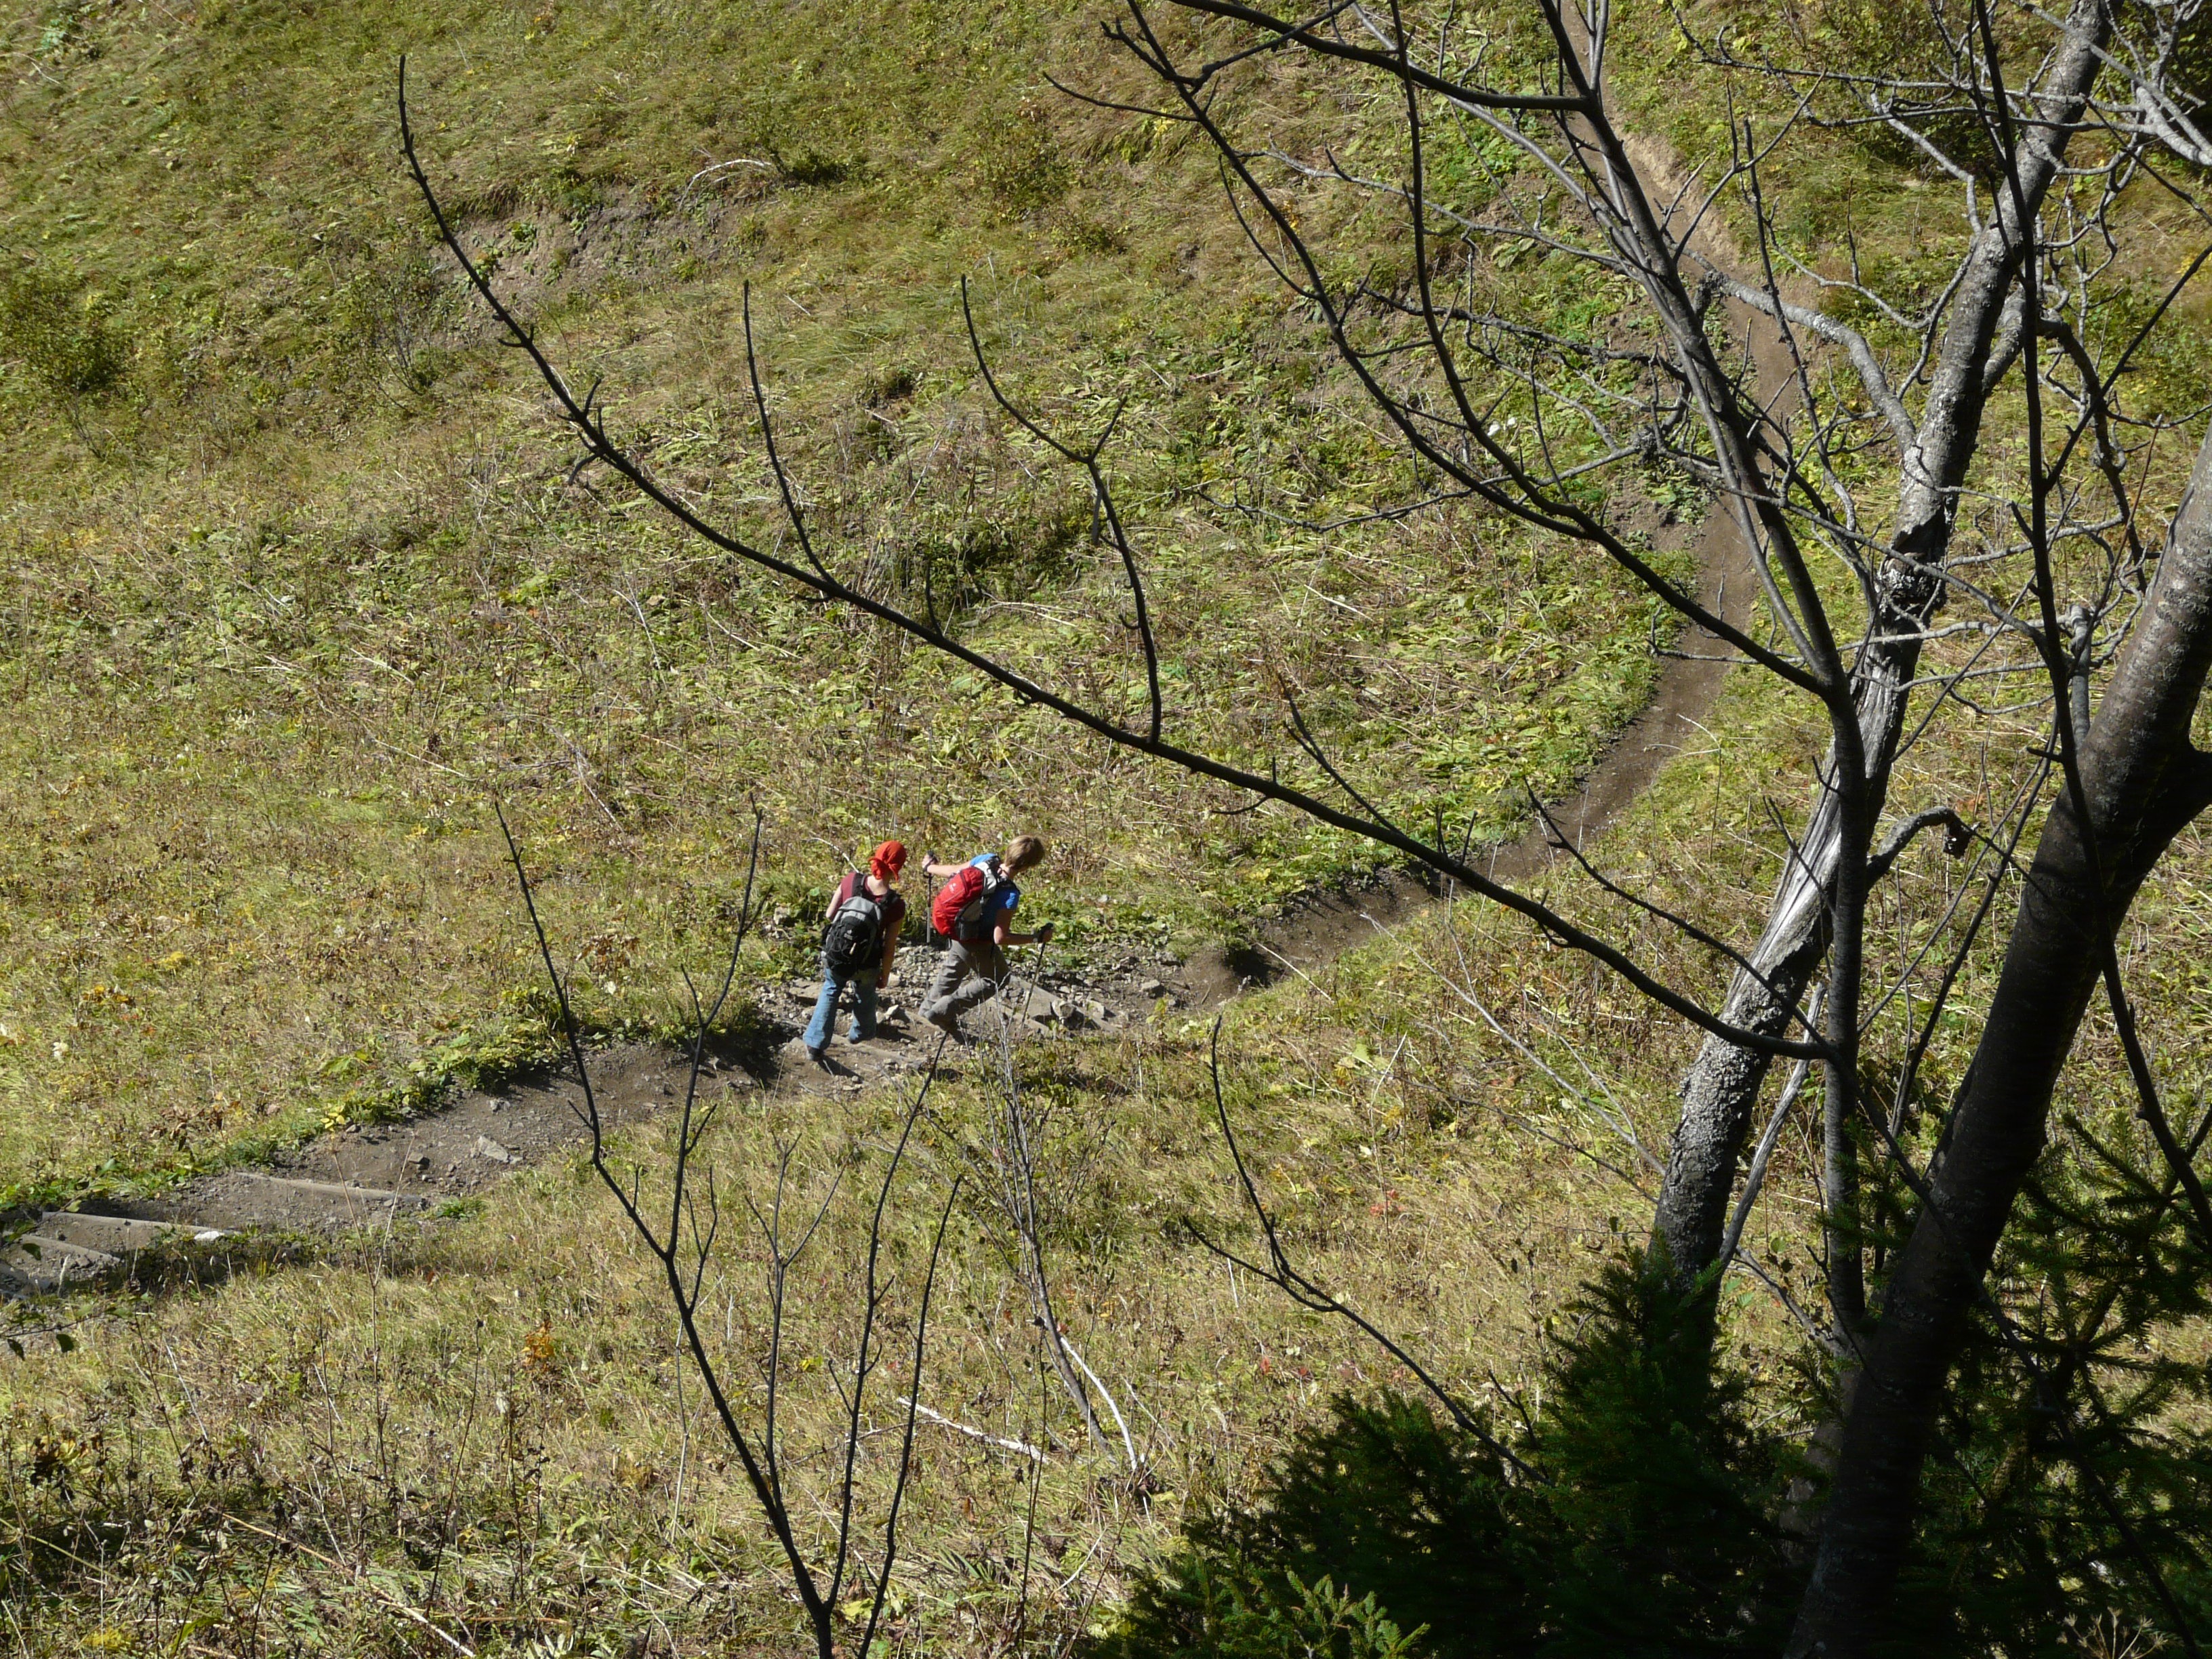
tree, wilderness, branch, plant, trail, flower, adventure, hike, steep, descent, downhill, away, wanderer, woody plant